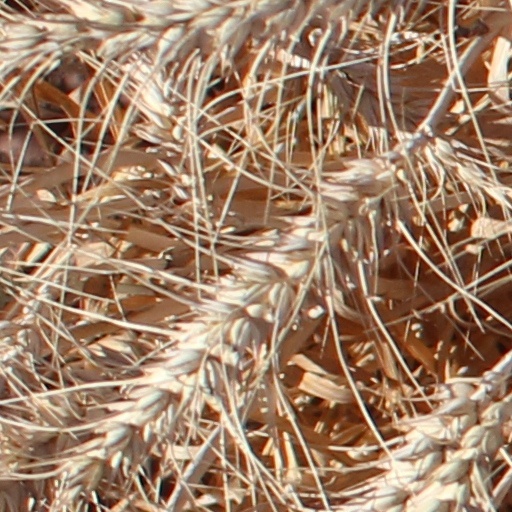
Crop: wheat